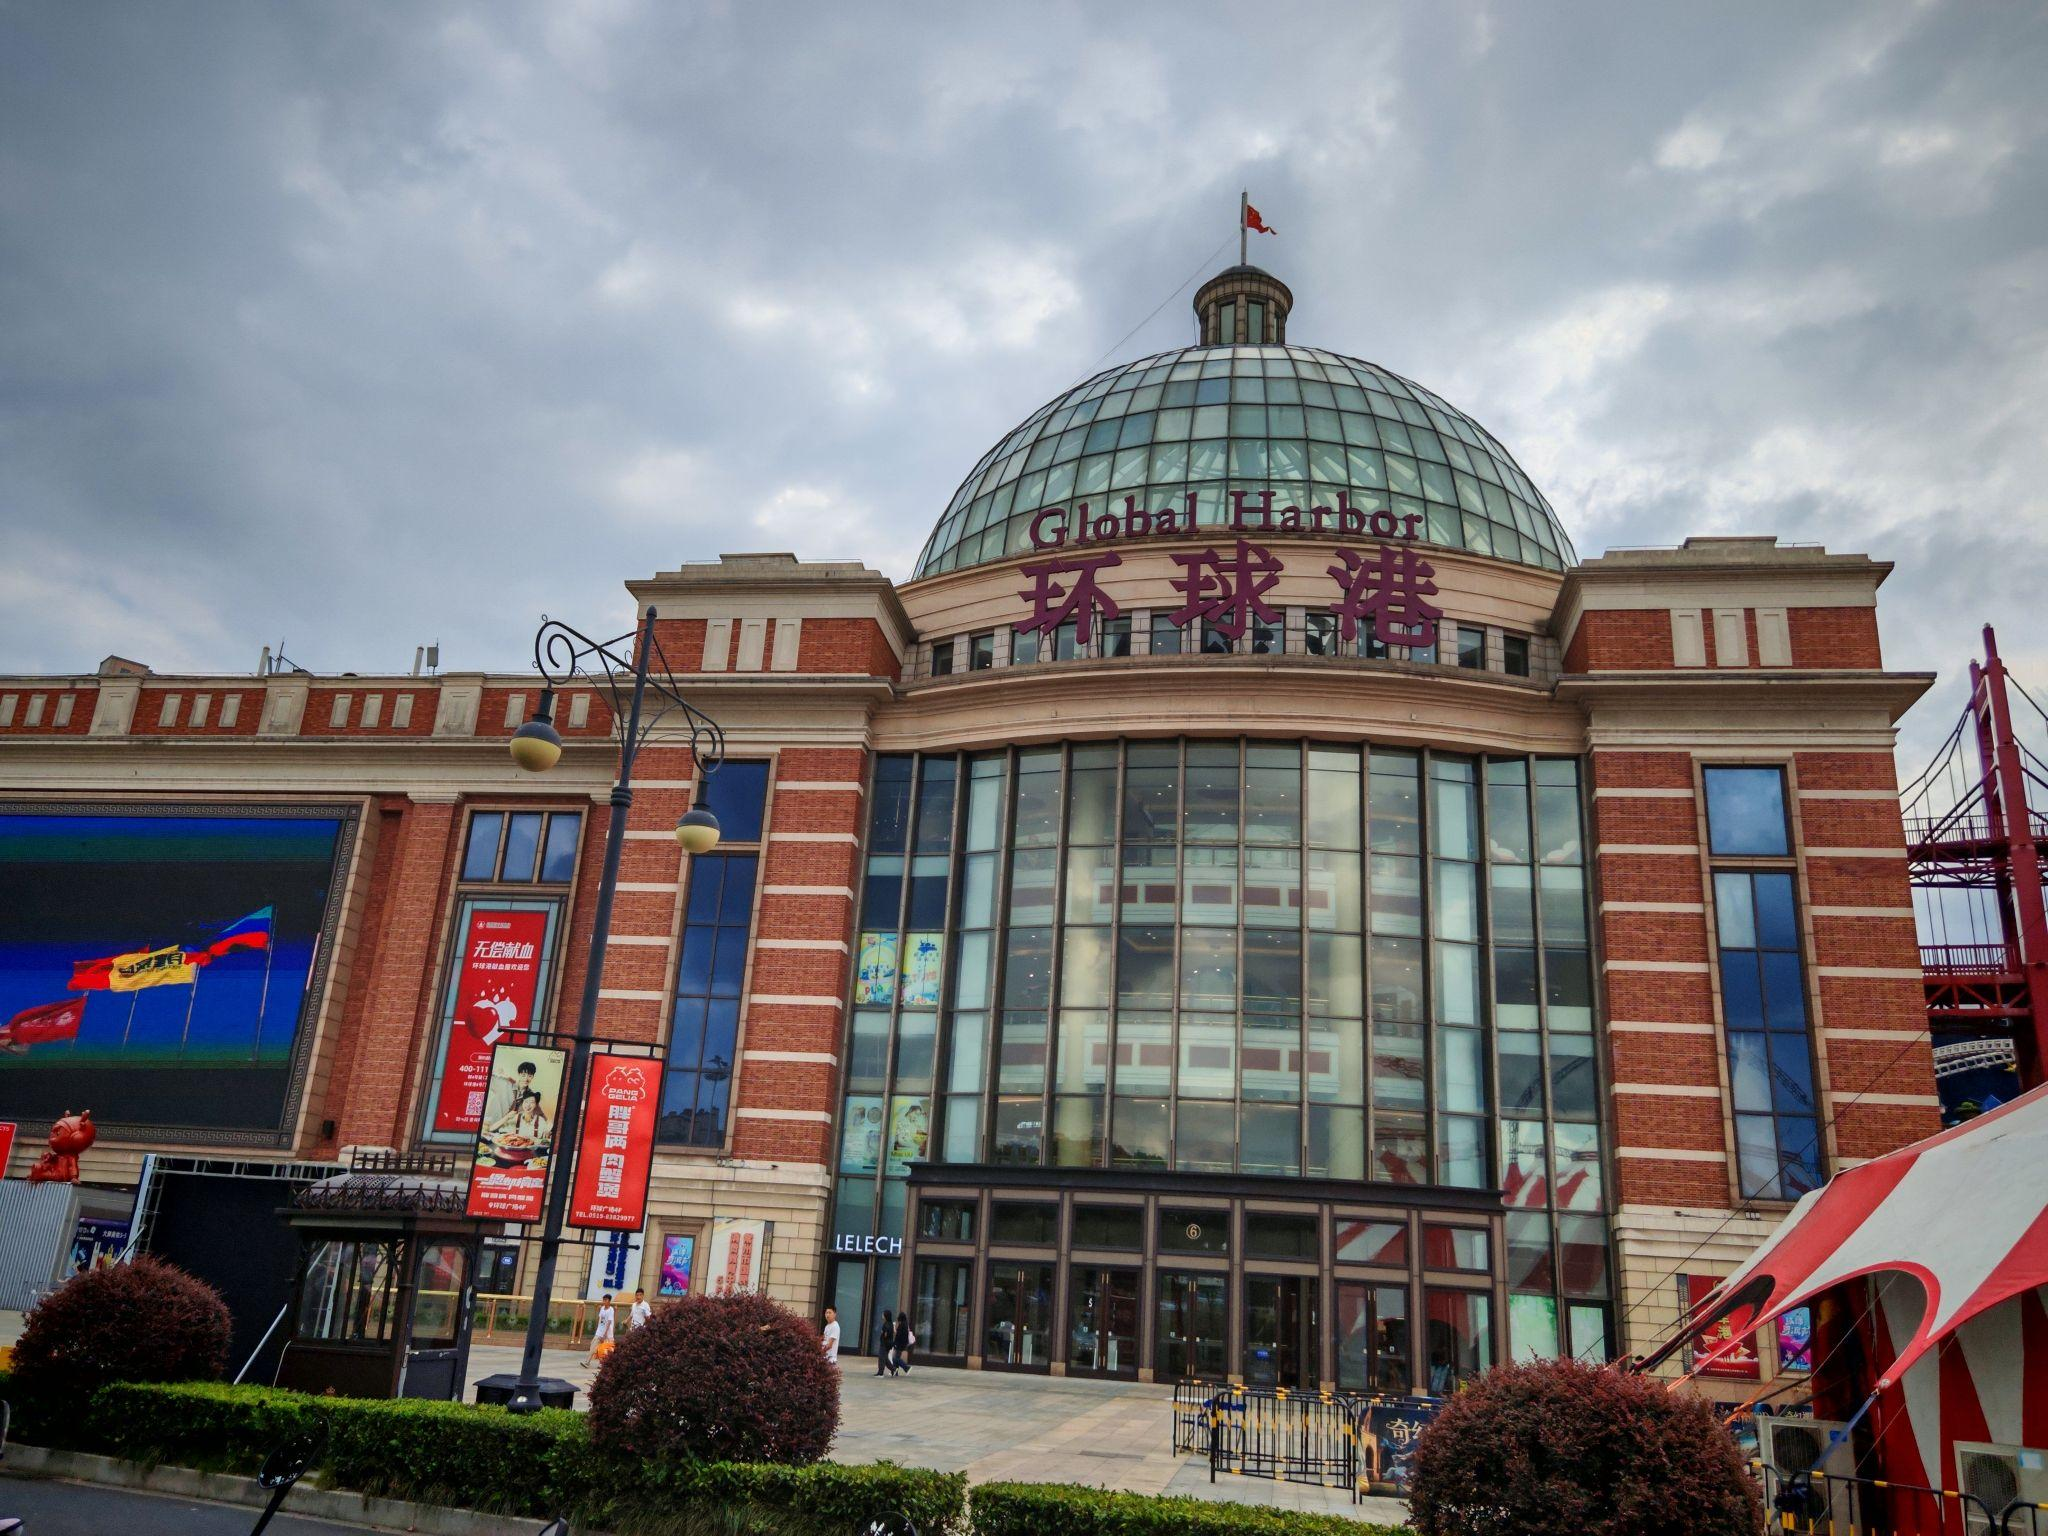
地标名称：江南环球港
所在城市：常州市·新北区